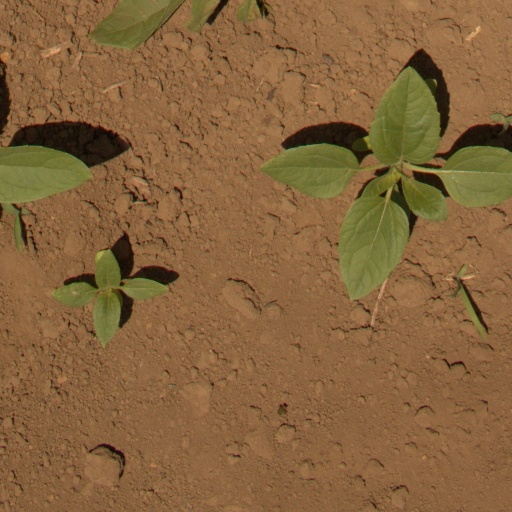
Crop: Jerusalem artichoke